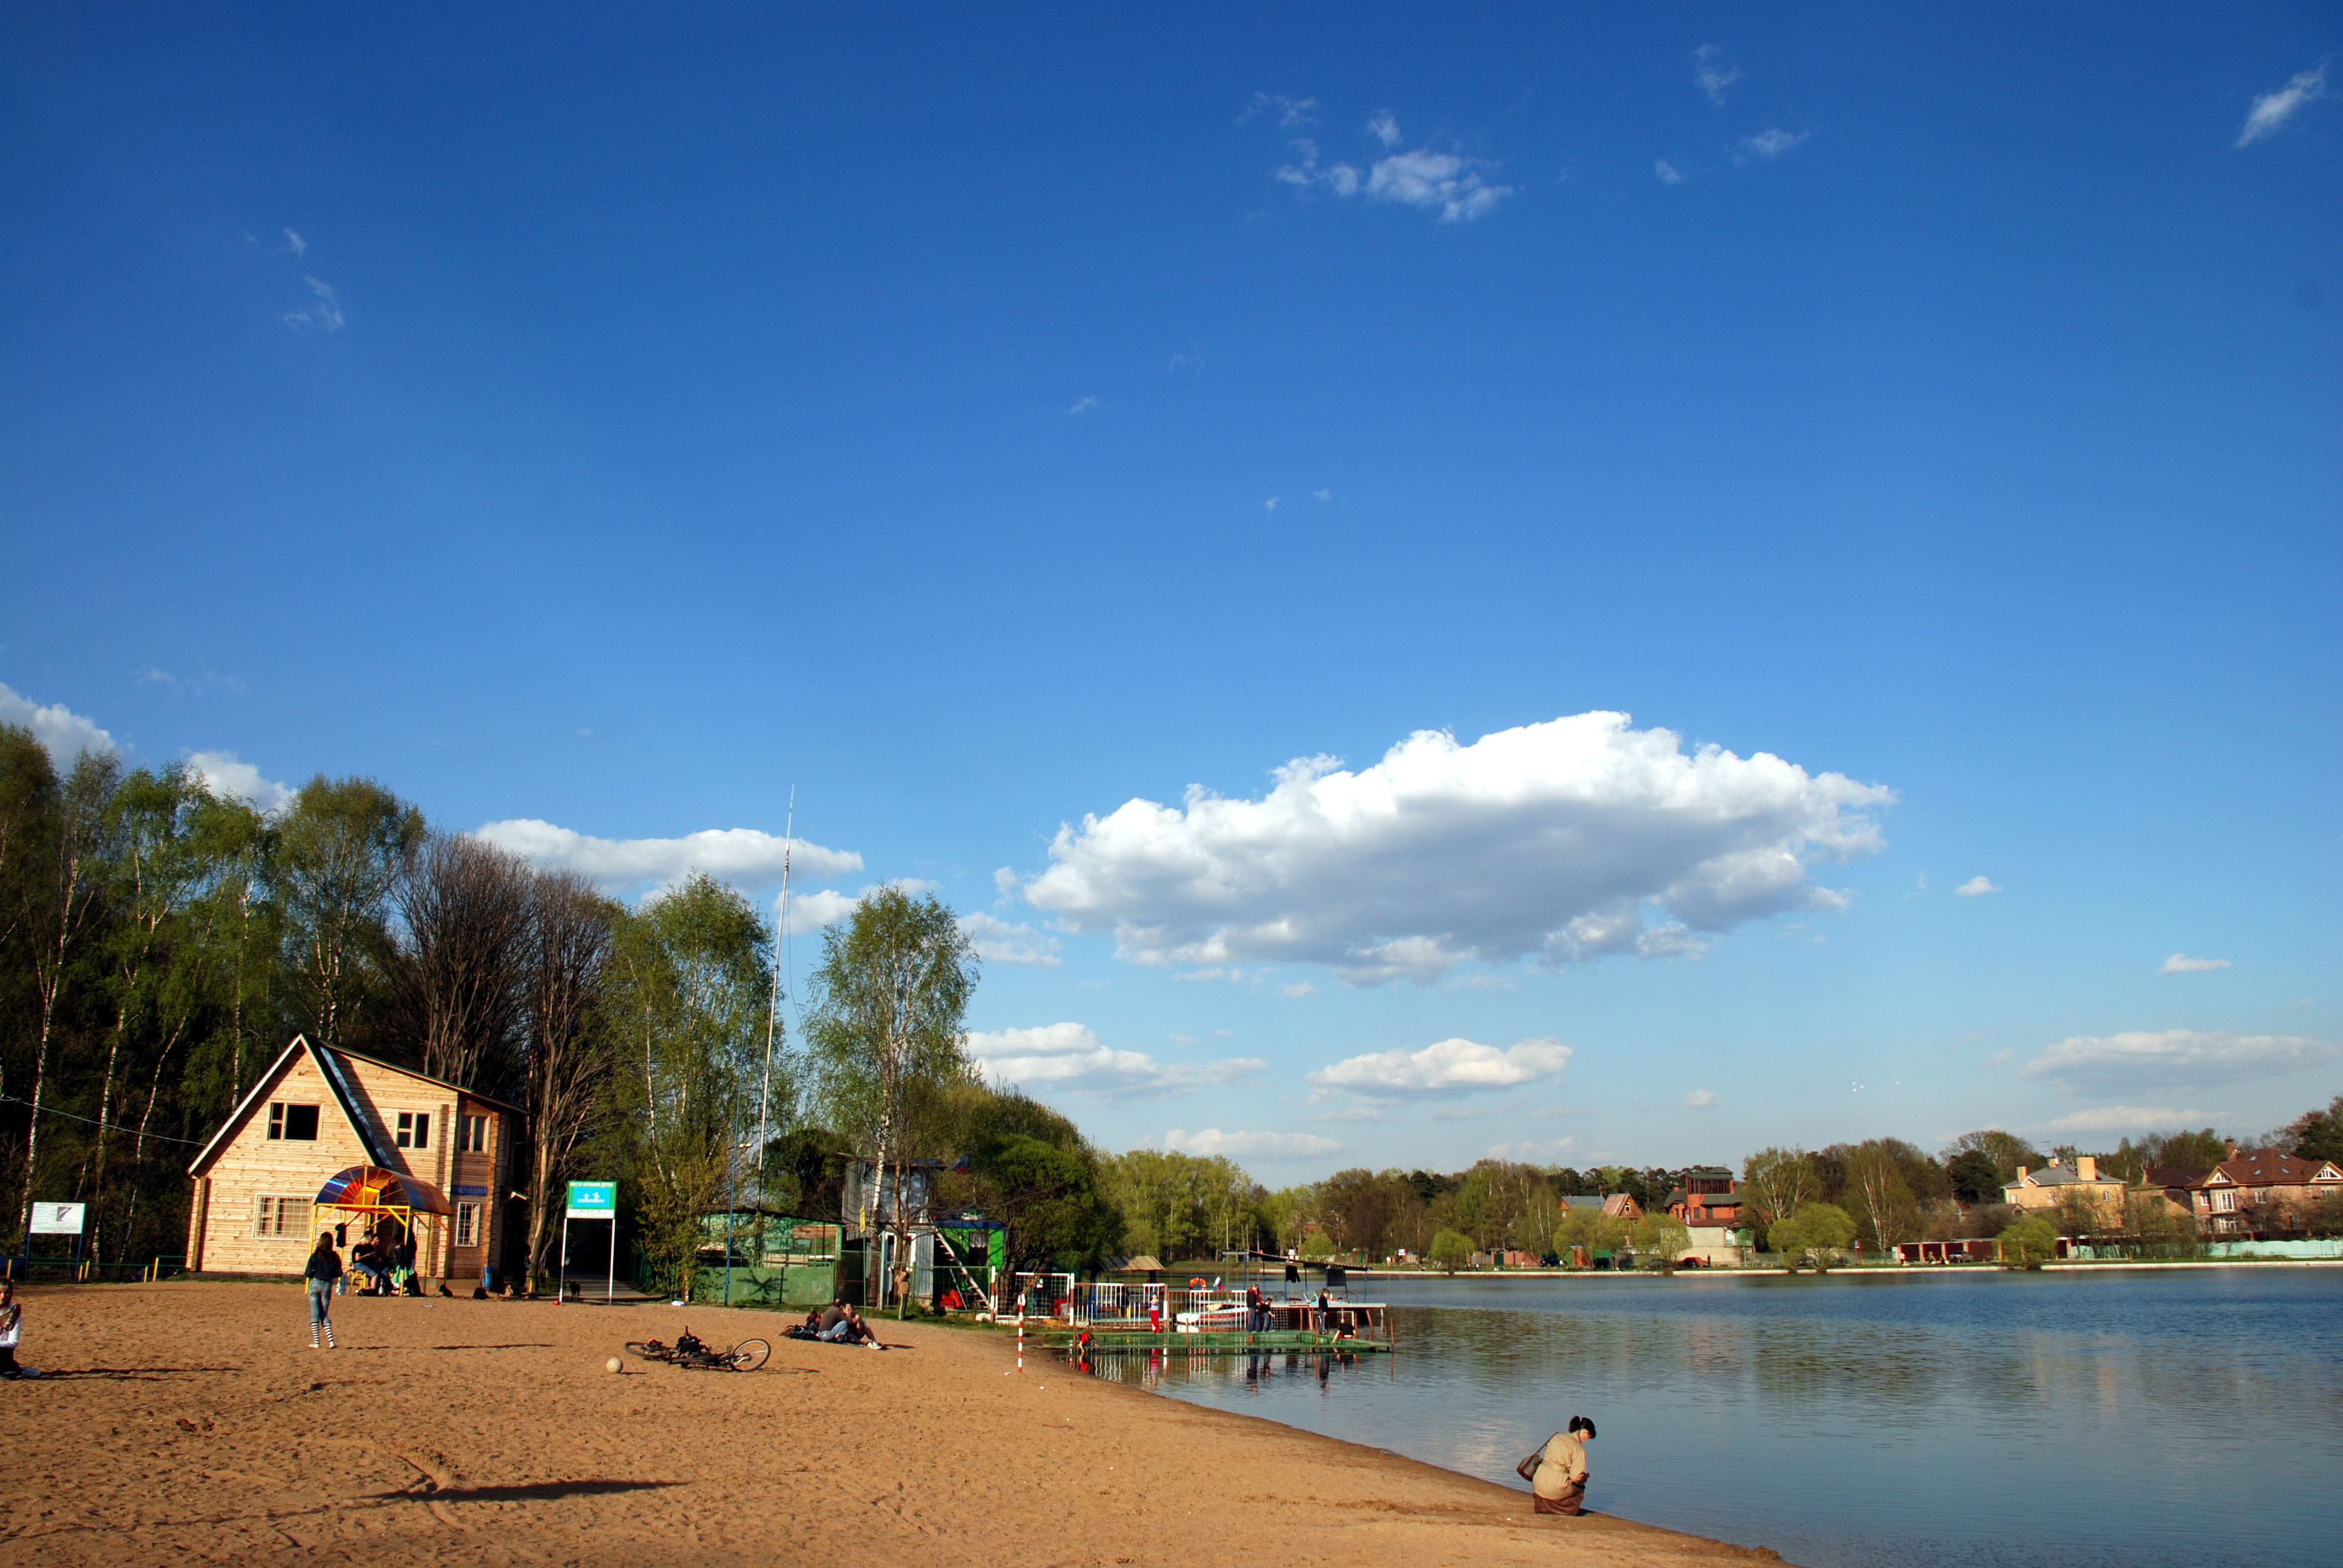
beach, sea, horizon, cloud, sky, sunlight, morning, vacation, dusk, nikon, body of water, d80, nikond80, llovemypics